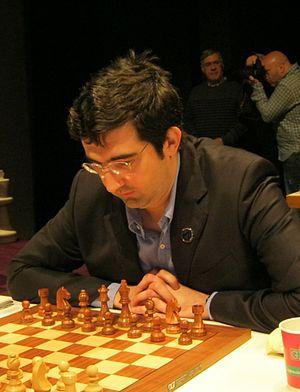
Le Championnat du monde d'échecs 2013 est un match d'échecs, organisé par la Fédération internationale des échecs, qui oppose à Chennai, en Inde, du 7 au 28 novembre 2013, le champion du monde en titre, l'Indien Viswanathan Anand à son challenger, le Norvégien Magnus Carlsen, vainqueur du tournoi des candidats organisé à Londres du 15 mars au 1ᵉʳ avril 2013. Il se conclut par la victoire de Carlsen qui devient le nouveau champion du monde.